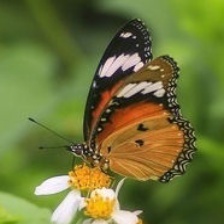
Species: DANAID EGGFLY
Butterfly family (ImageNet category): monarch